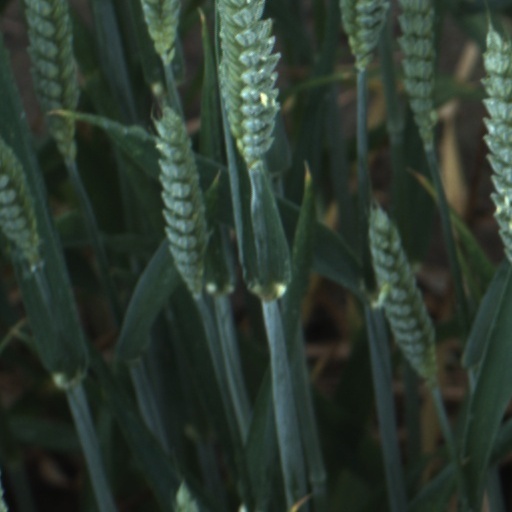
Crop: wheat